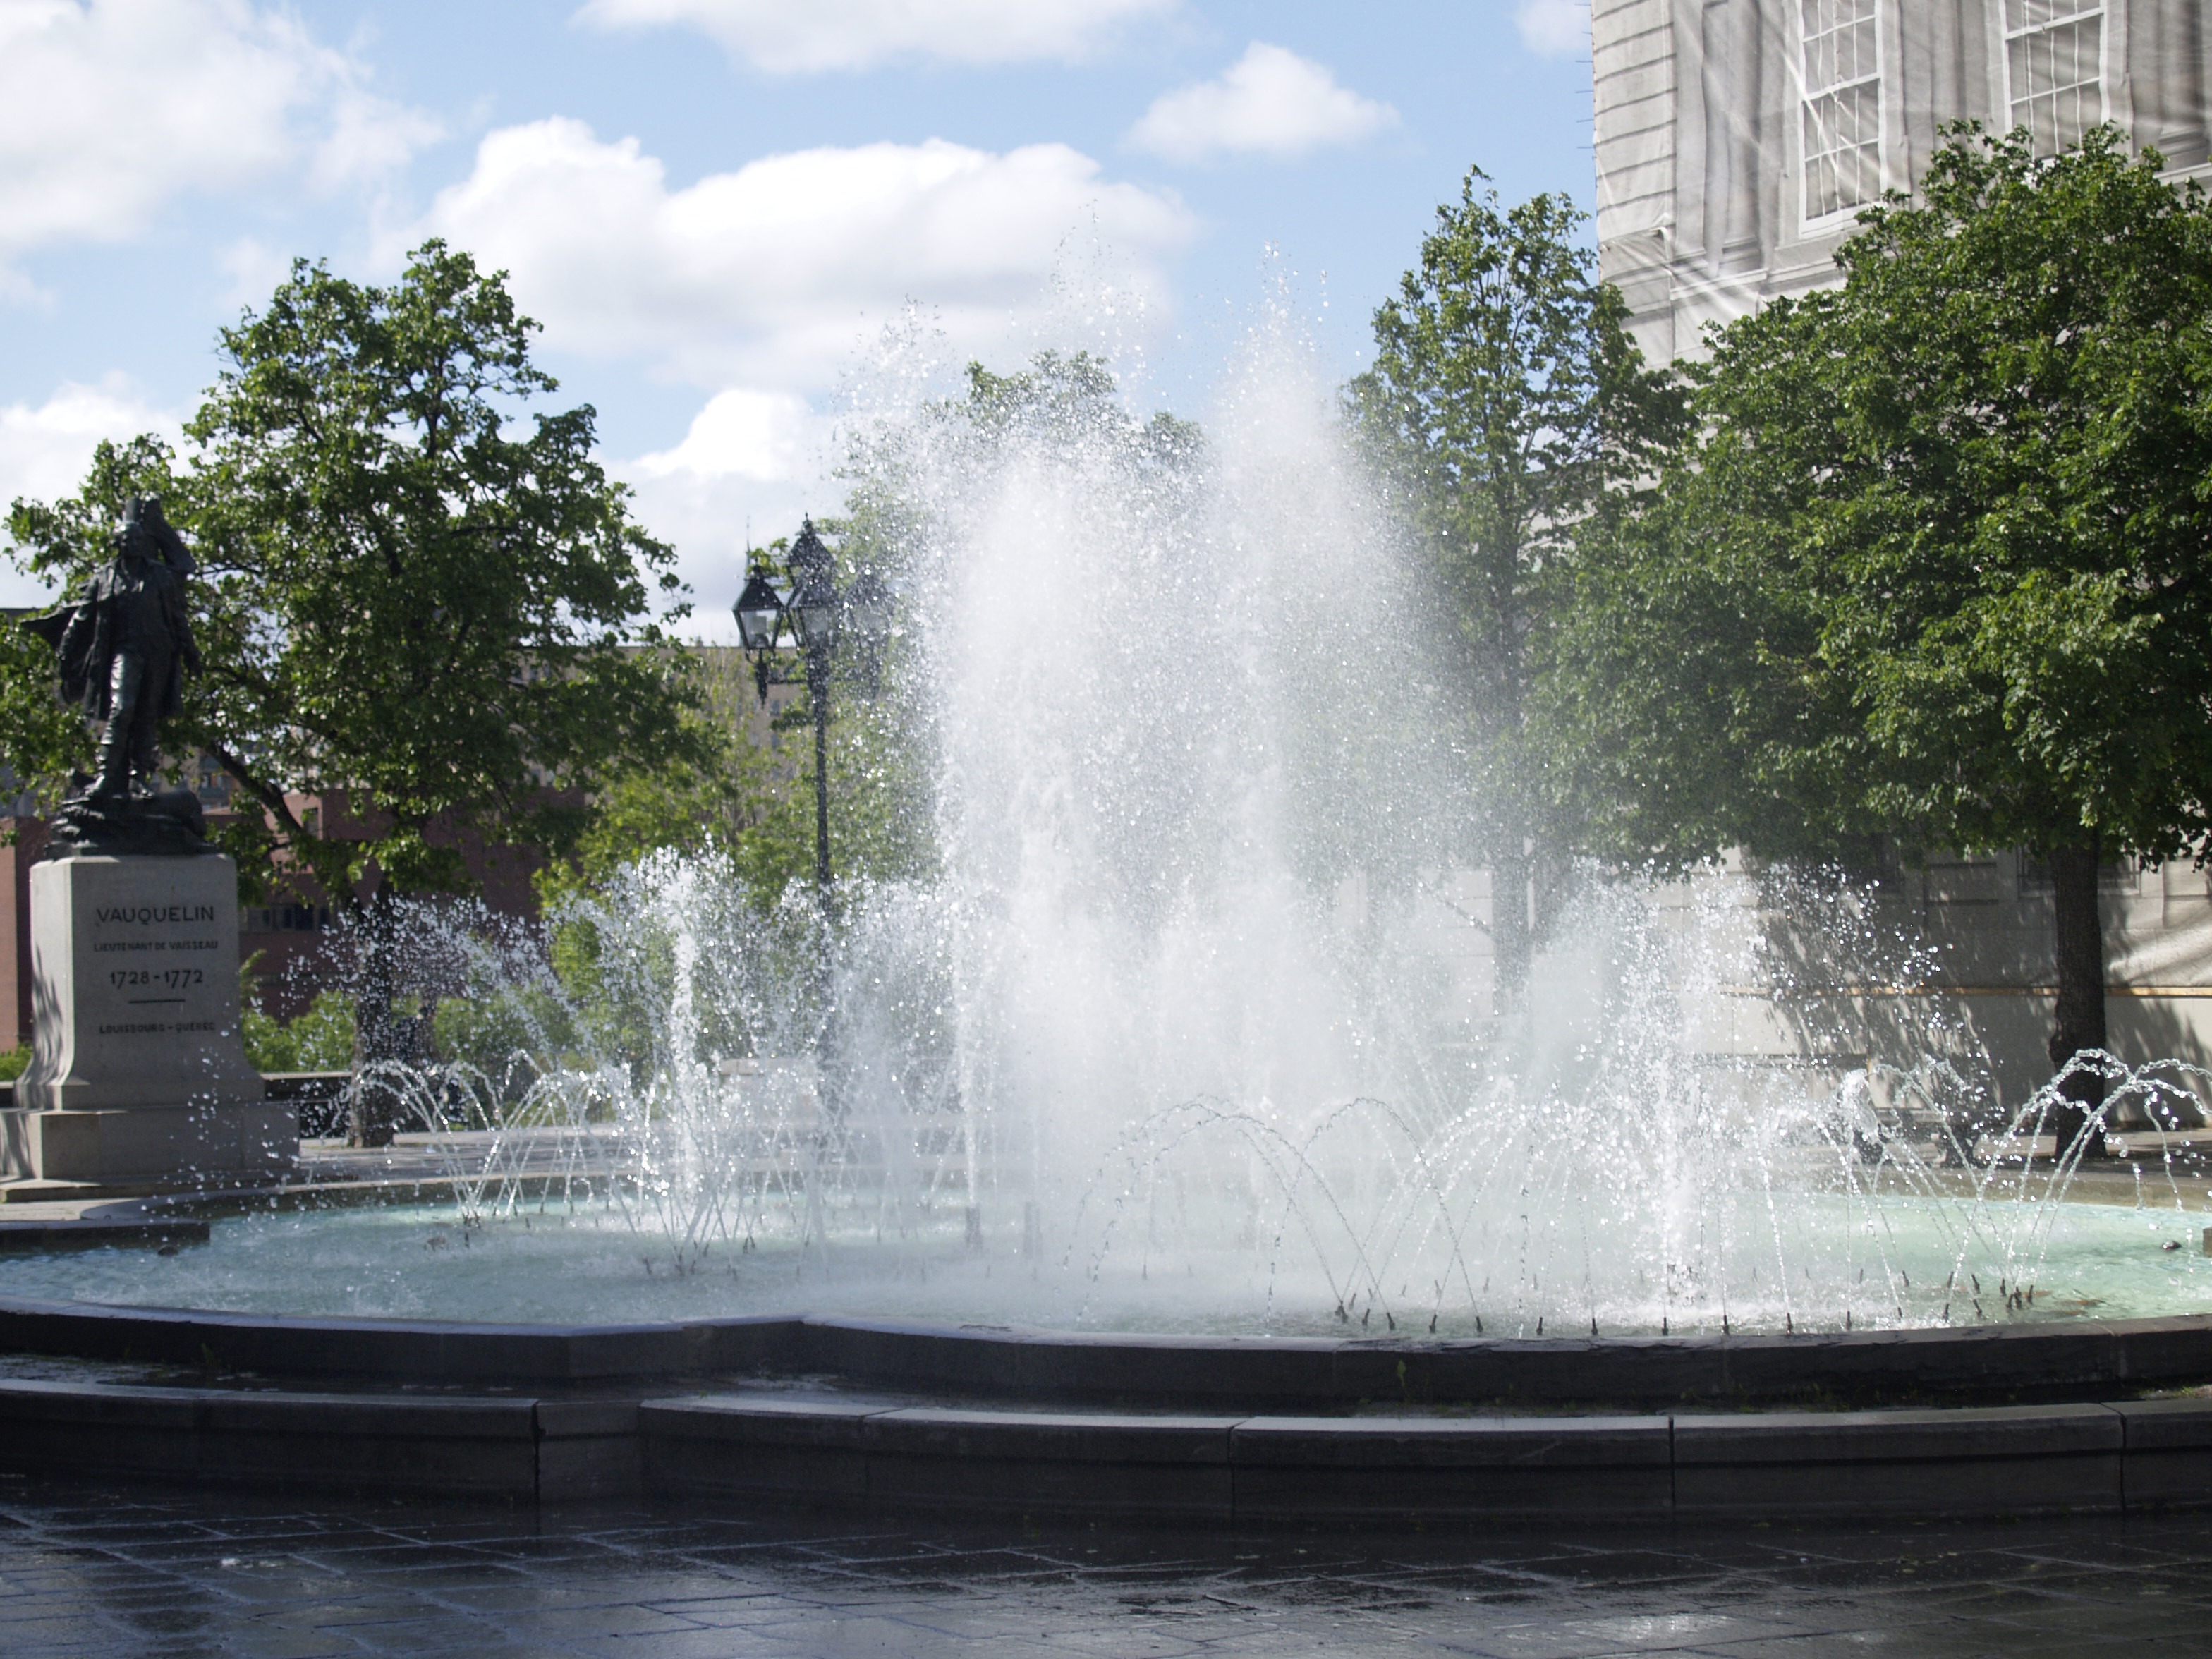
water, waterfall, river, recreation, splash, park, fresh, splashing, body of water, fun, aqua, canada, fountain, montreal, water feature, reflecting pool